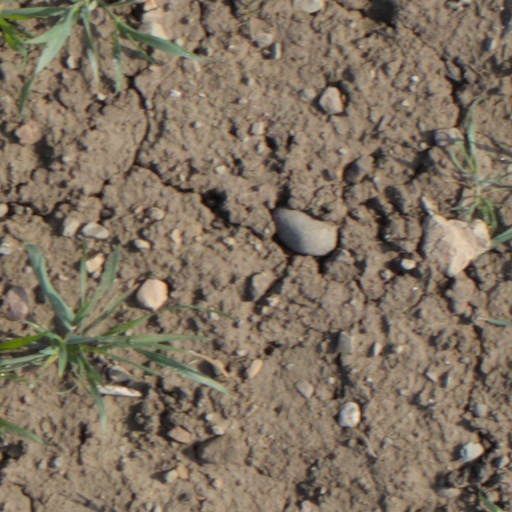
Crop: wheat